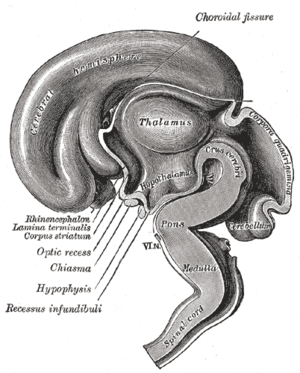
L'hypothalamus est une structure du système nerveux central, située sur la face ventrale de l'encéphale. Cette partie du cerveau est constituée de plusieurs sous-structures, appelées noyaux. Ces noyaux sont des ensembles anatomiquement indépendants de neurones qui assurent diverses fonctions. L'une des fonctions les plus importantes de l'hypothalamus est de réaliser la liaison entre le système nerveux et le système endocrinien par le biais d'une glande endocrine : l'hypophyse.